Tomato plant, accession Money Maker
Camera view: bottom (45 deg); turntable rotation: 180 degrees
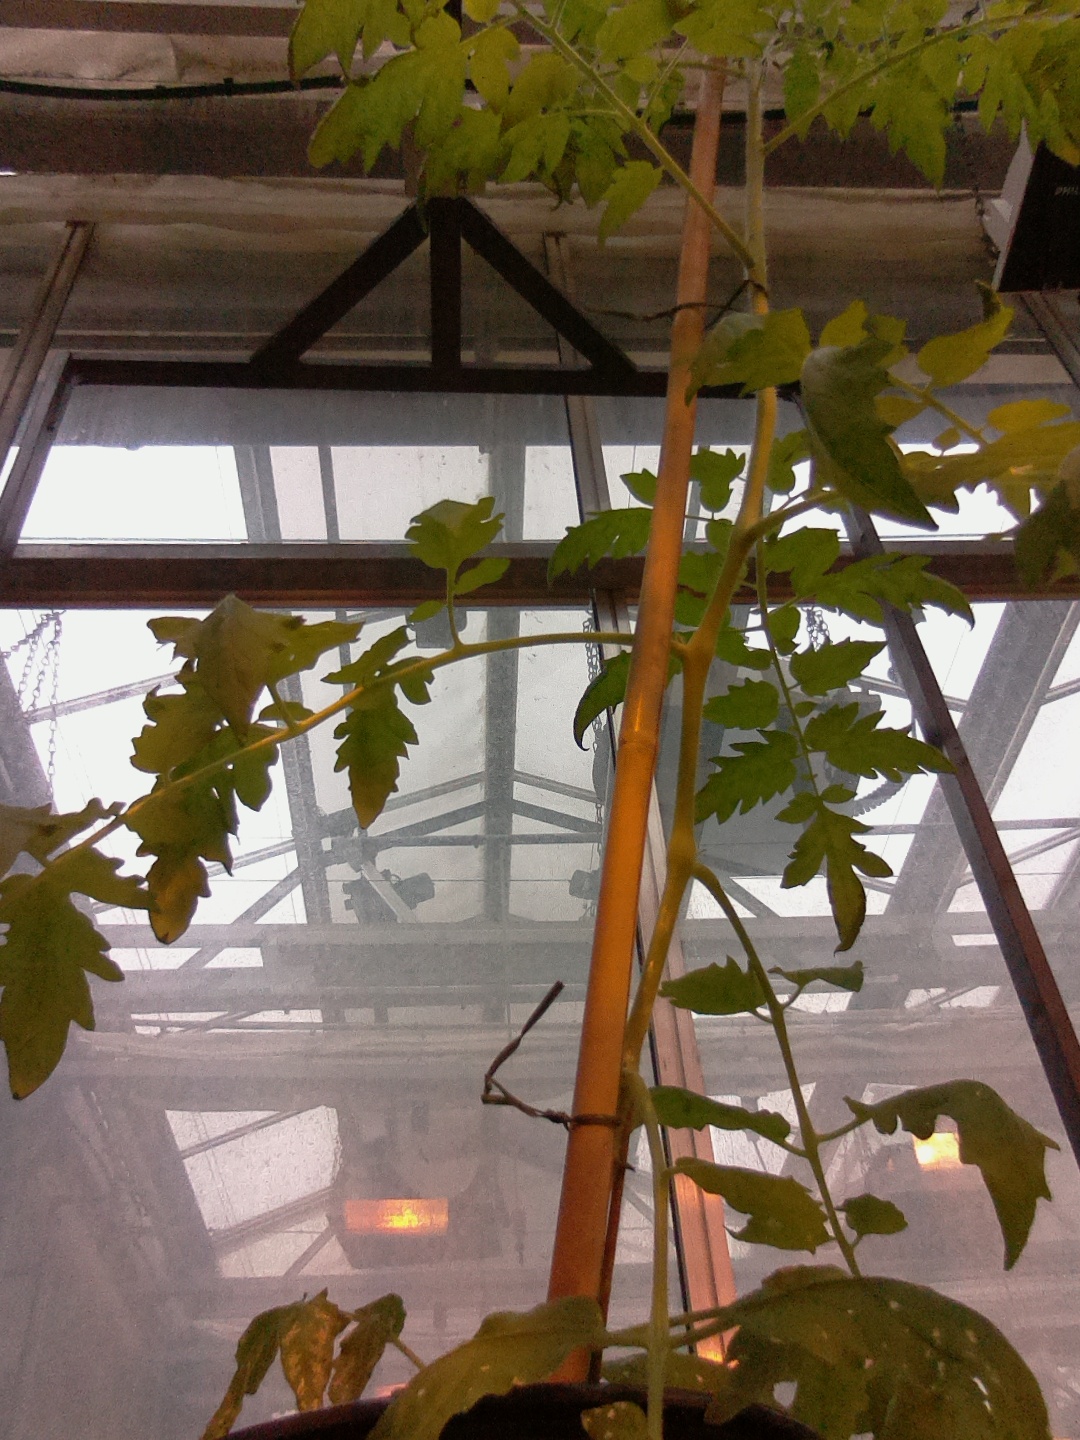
BBCH growth stage 60: First flowers open